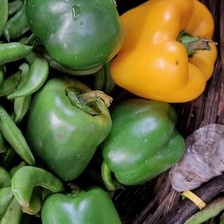
Label: capsicum